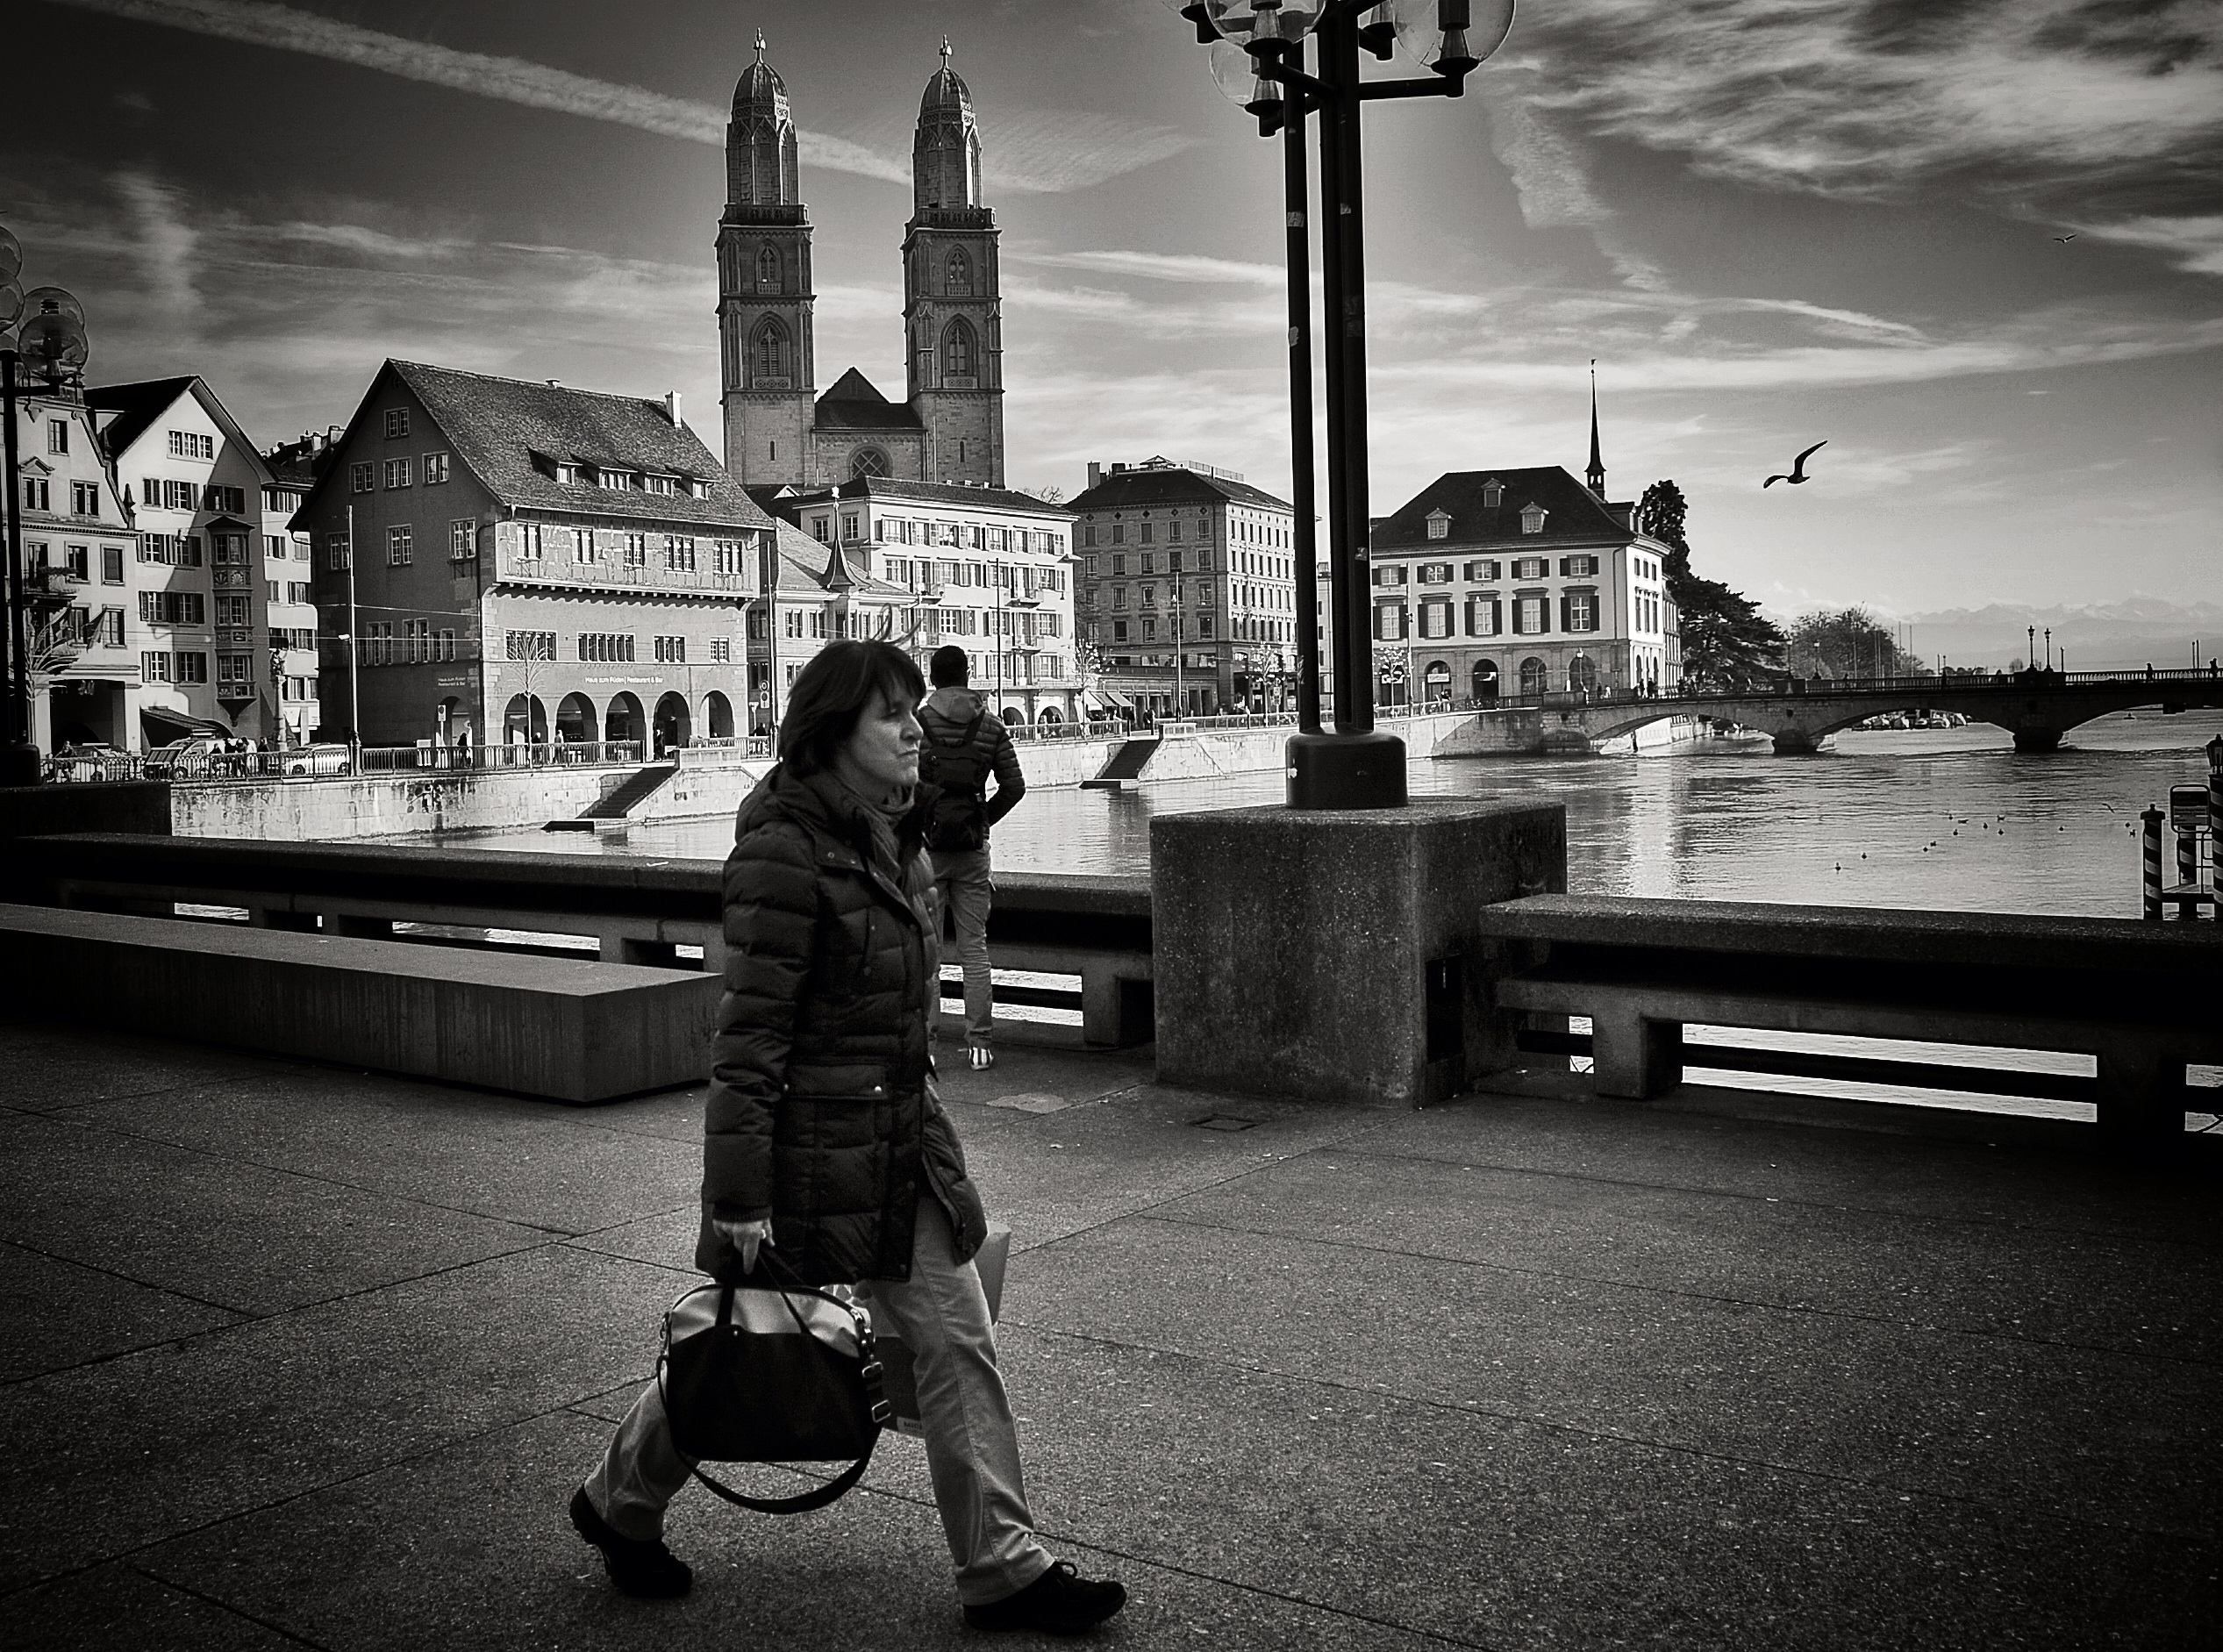
light, black and white, people, sun, road, white, street, night, photography, city, urban, darkness, nikon, black, monochrome, streetphotography, bw, candid, digital camera, women, infrastructure, swiss, stadt, photograph, streetart, schweiz, switzerland, strasse, zri, zurich, streetphoto, snapseed, image, schwarzundweiss, stphotographia, streetscene, shape, strassenszene, strassenfotografie, strasenfotografie, streetlife, streetportrait, streetpix, thomas8047, onthestreets, streetphotographer, 175528, streetfashion, streetfotografie, zurichstreet, fascinationstreet, streetphotographie, zrichzurich, nikond300s, streetartzri, zrichstreetphotography, monochrome photography, film noir